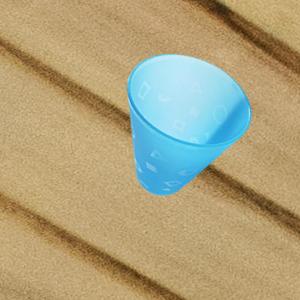
Label: cups